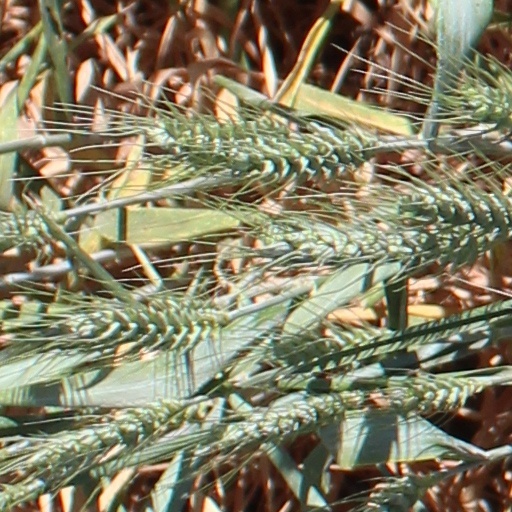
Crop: wheat